Casablanca

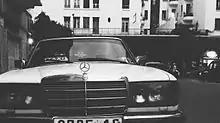
A grand taxi of Casablanca parked on Rue Chaouia

Most of the city's places of worship are Muslim mosques. Some of the city's synagogues, such as Ettedgui Synagogue, also remain. There are also Christian churches; some remain in use — particularly by the West African migrant community — while many of the churches built during the colonial period have been repurposed, such as Church of the Sacred Heart.